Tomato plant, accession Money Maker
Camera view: bottom (45 deg); turntable rotation: 180 degrees
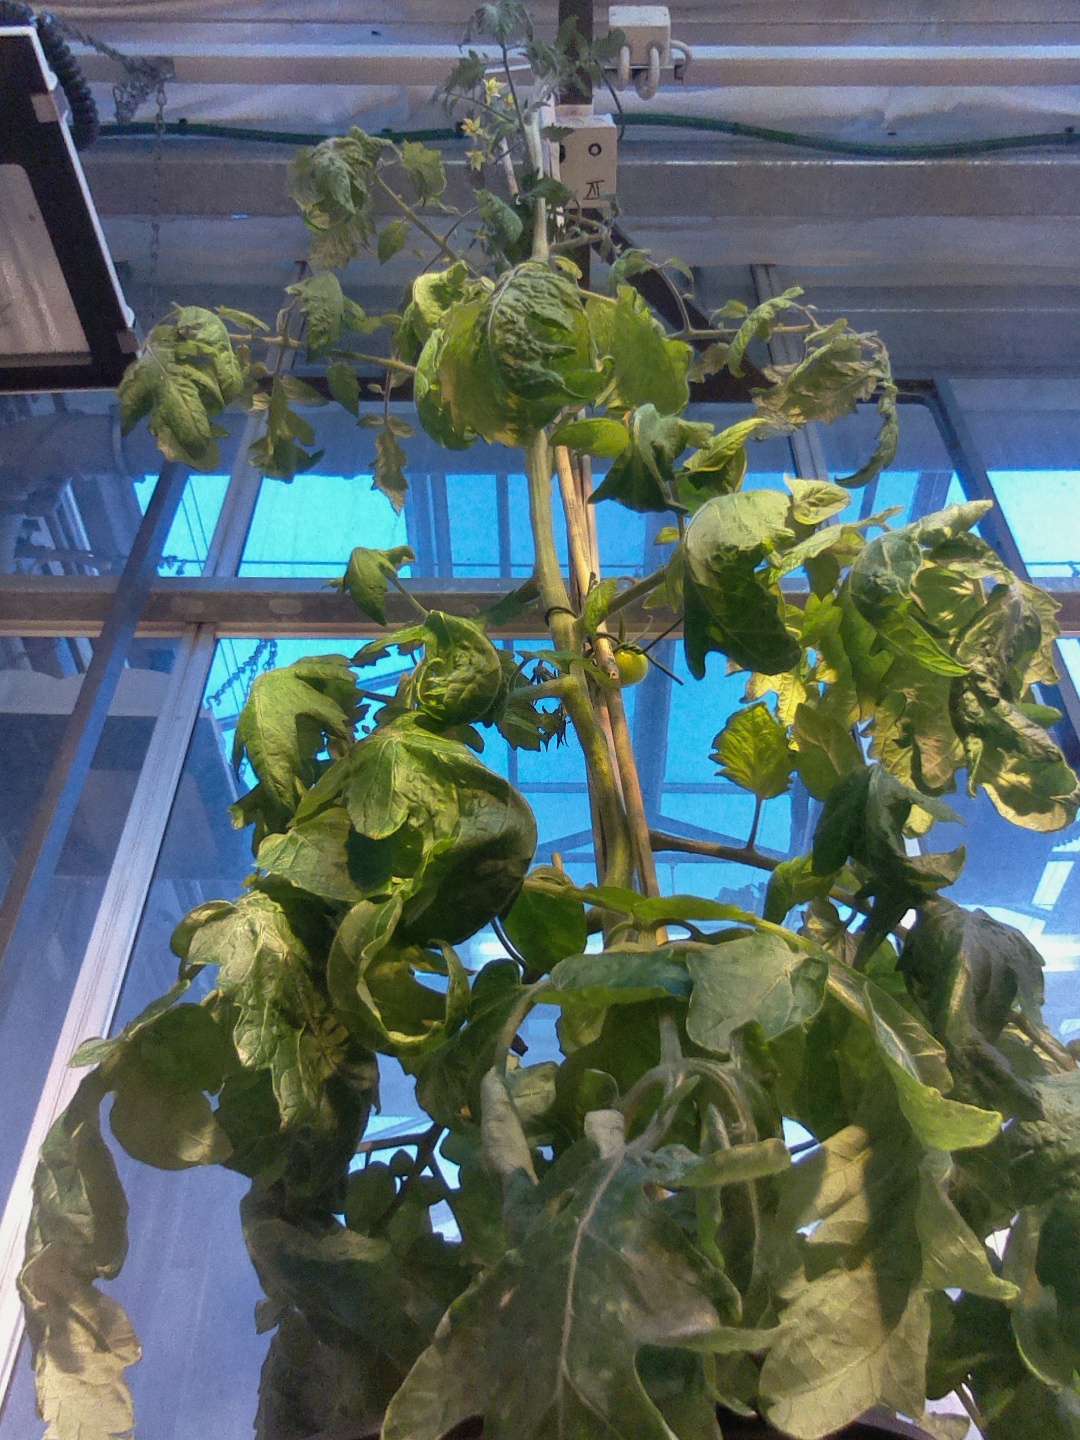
BBCH growth stage 72: 20%-30% of final fruit size